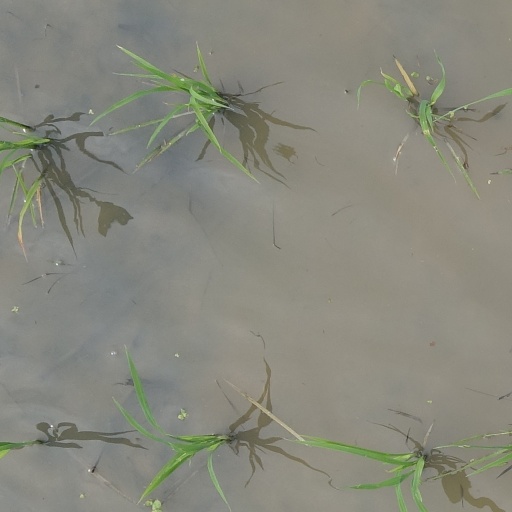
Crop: rice